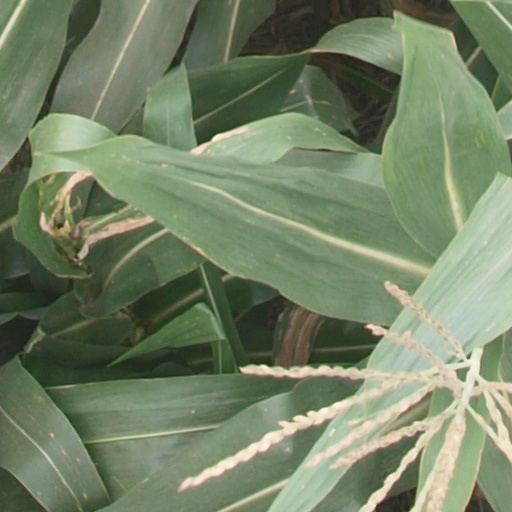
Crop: maize; corn